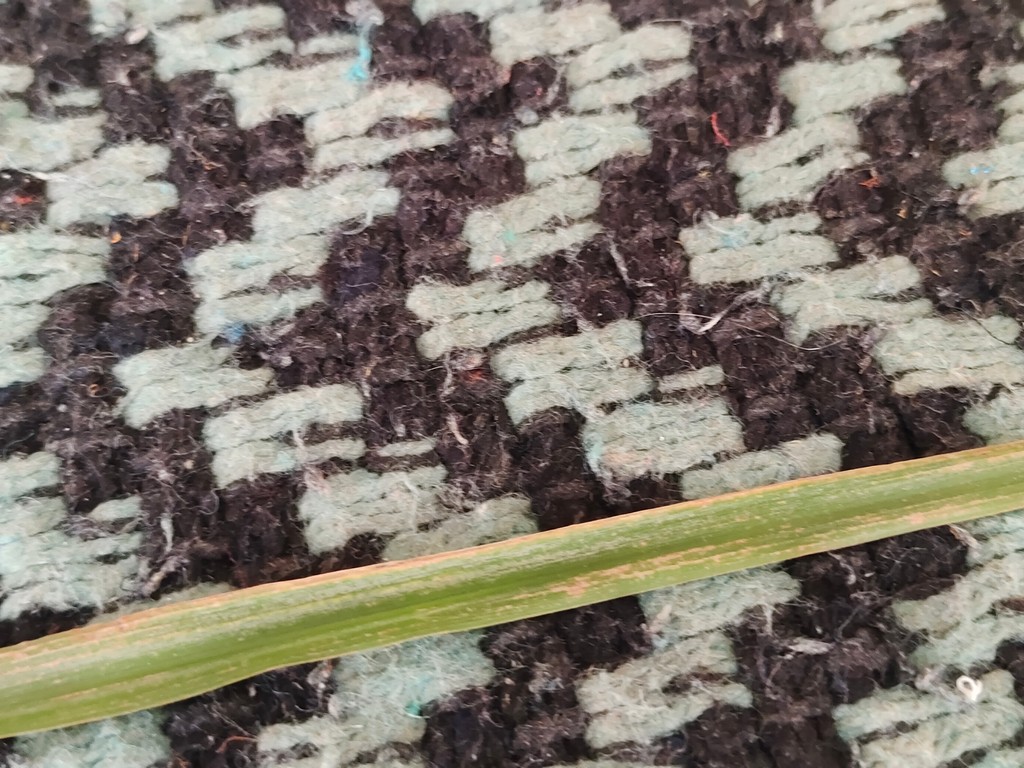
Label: Unhealthy